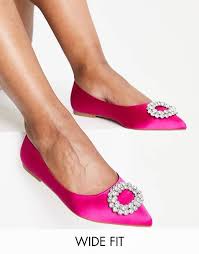
Label: Ballet Flat